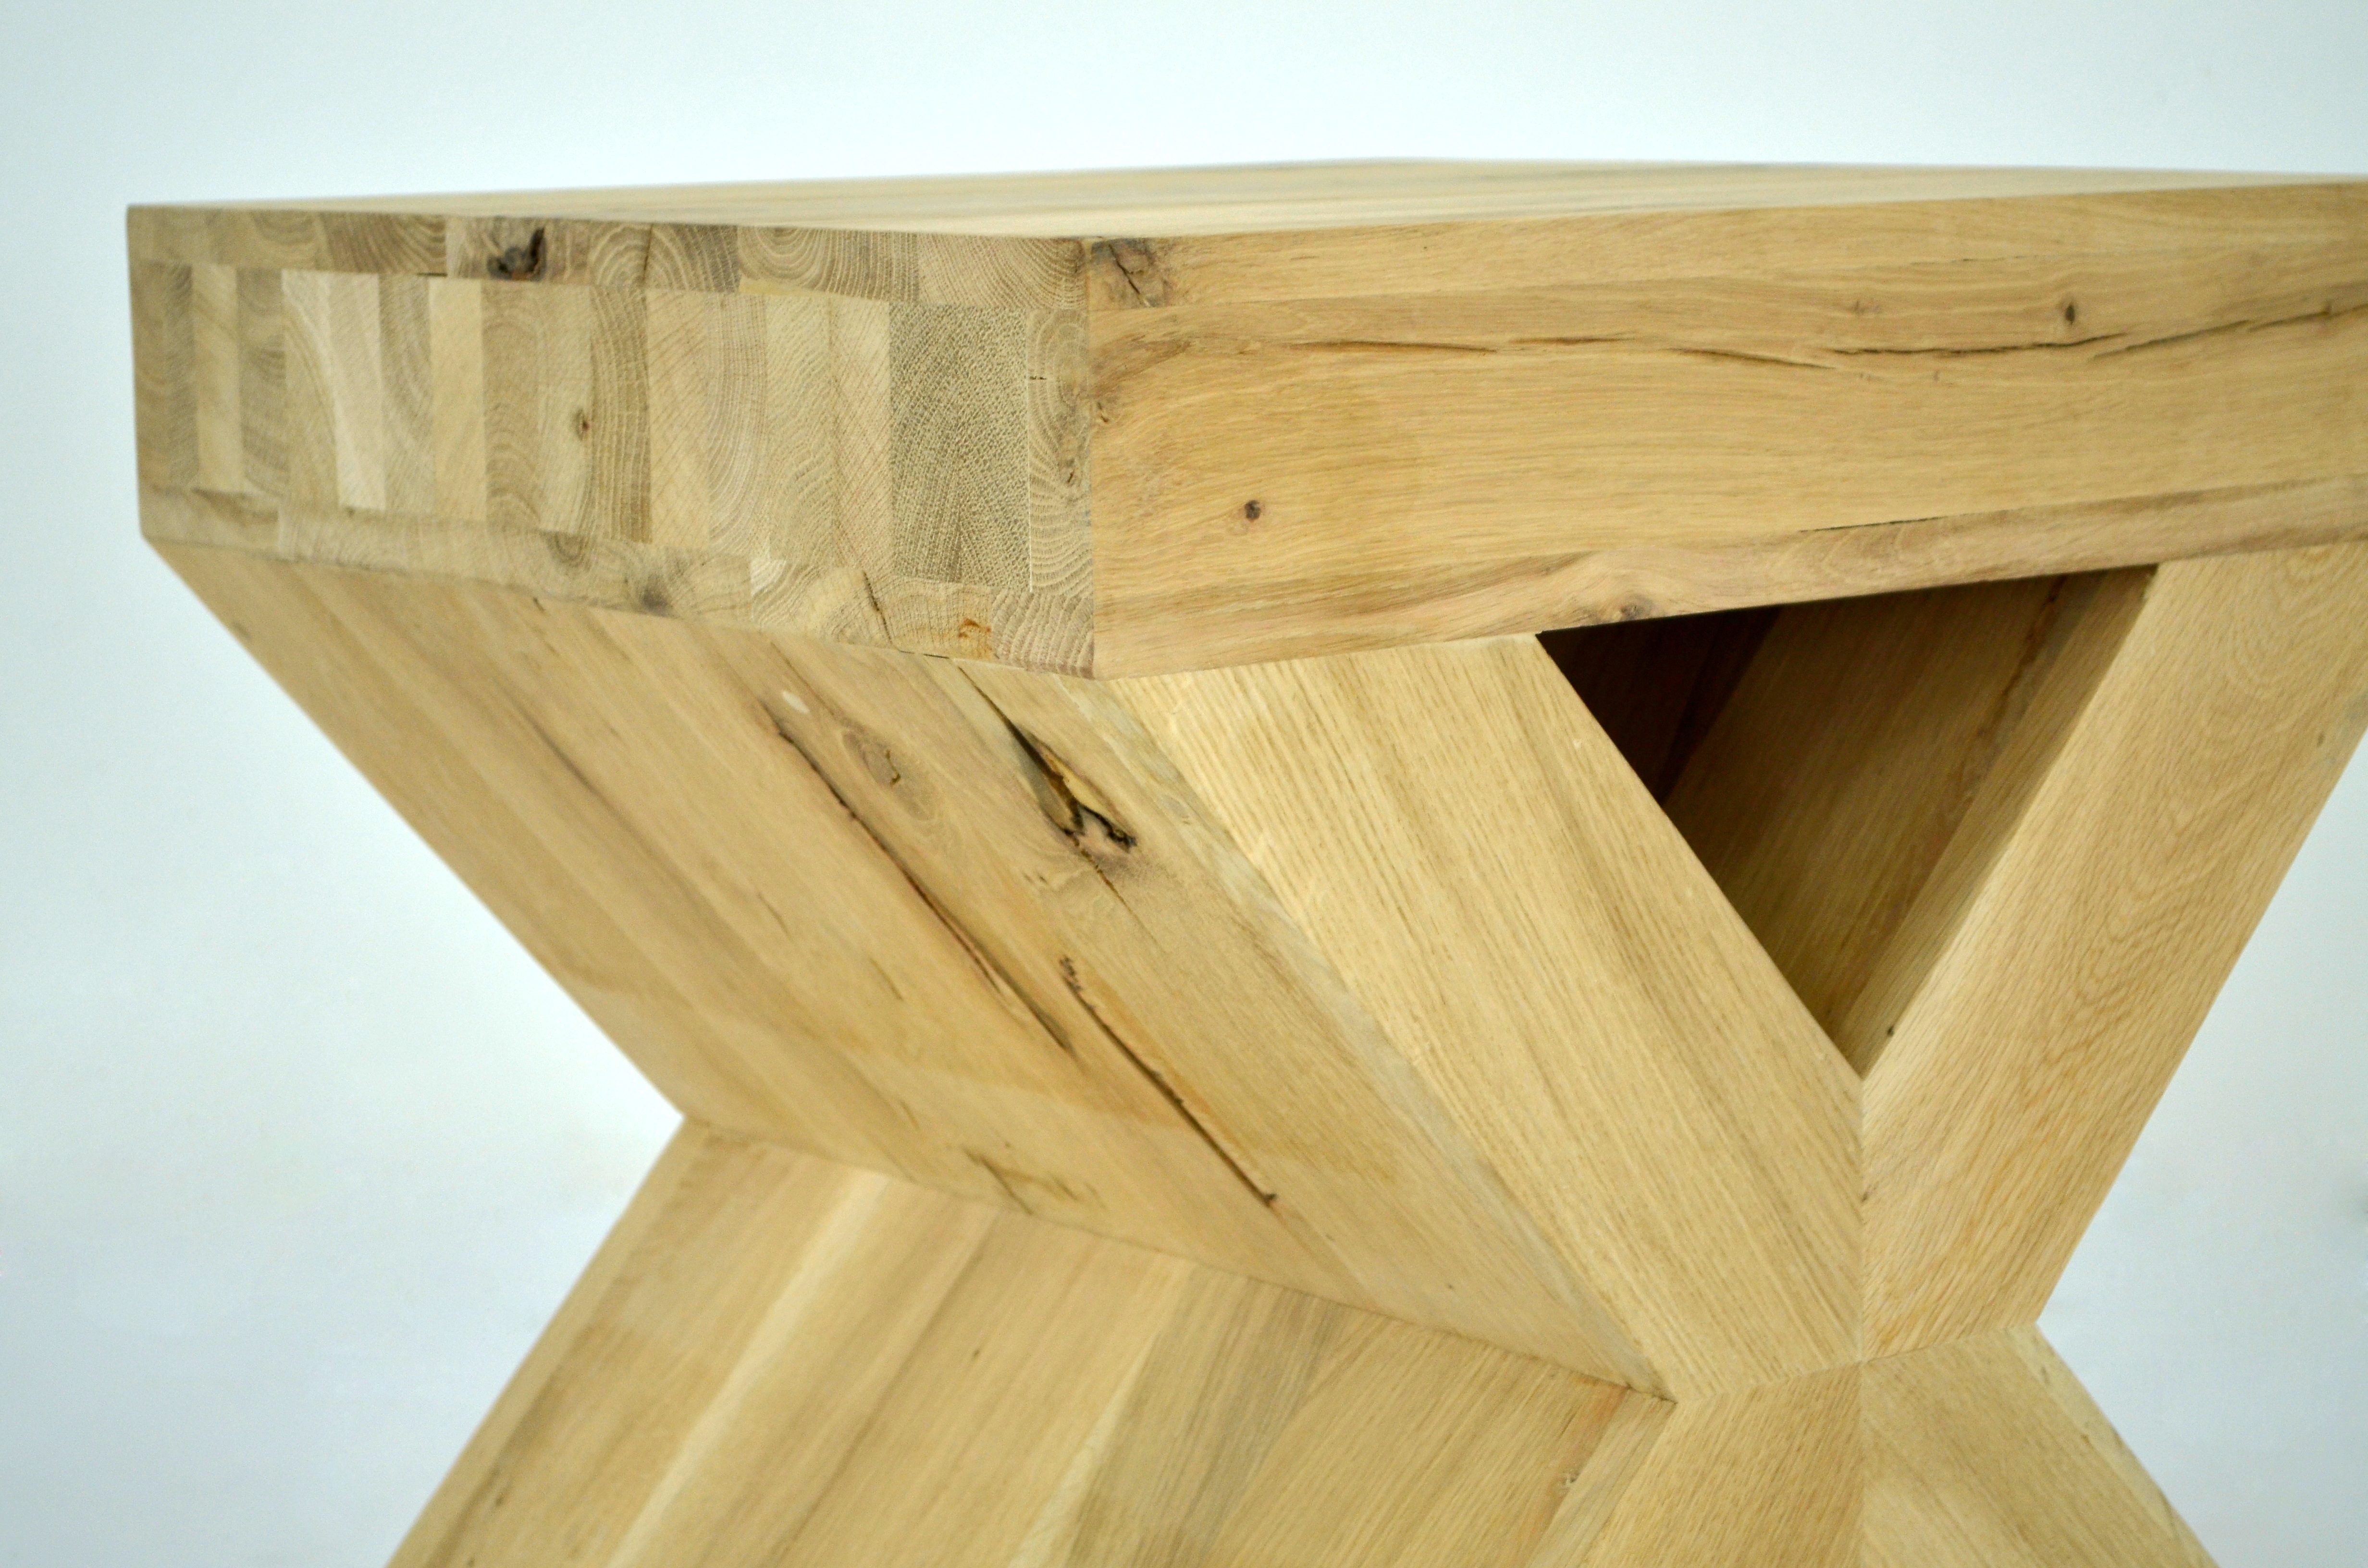
table, wood, natural, small, shelf, furniture, drawer, hardwood, oak, sideboard, plywood, man made object, wood stain